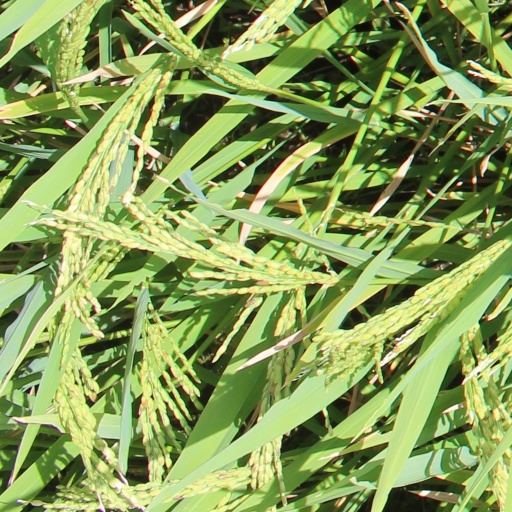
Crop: rice